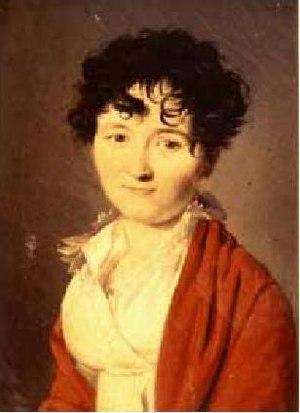
Marie Clémence Faventines, vicomtesse d'Alzon (1788-1860).
La famille Faventines est originaire des Cévennes. Tout d'abord marchands, les Faventines, gagnés à la Réforme, acquièrent de petites charges de judicature au Vigan avant de se tourner vers la finance. Ils deviennent alors collecteur d'impôt, fermier général, contrôleur de actes, caissier général des fermes, payeur des gages ou trésorier.